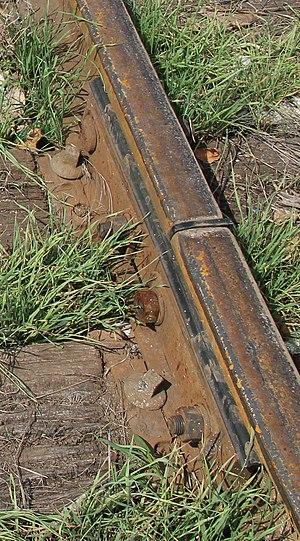
Isolant électrique de rail à la limite entre voie SNCF et voie portuaire
Un circuit de voie est un système de détection des circulations qui utilise un circuit électrique, empruntant les rails d'une voie ferrée, pour détecter la présence d'un train dans la section de voie considérée appelée zone. Ce dispositif de détection de circulation peut être utilisé conjointement ou seul pour commander automatiquement les signaux. Ces signaux peuvent être des signaux d'arrêt comme ceux qui servent à la protection d'appareils de voie, ils peuvent être aussi des signaux d'espacement. Dans les systèmes dit de block automatique, ce dispositif sert à réguler l'espacement des trains, selon le principe du cantonnement.